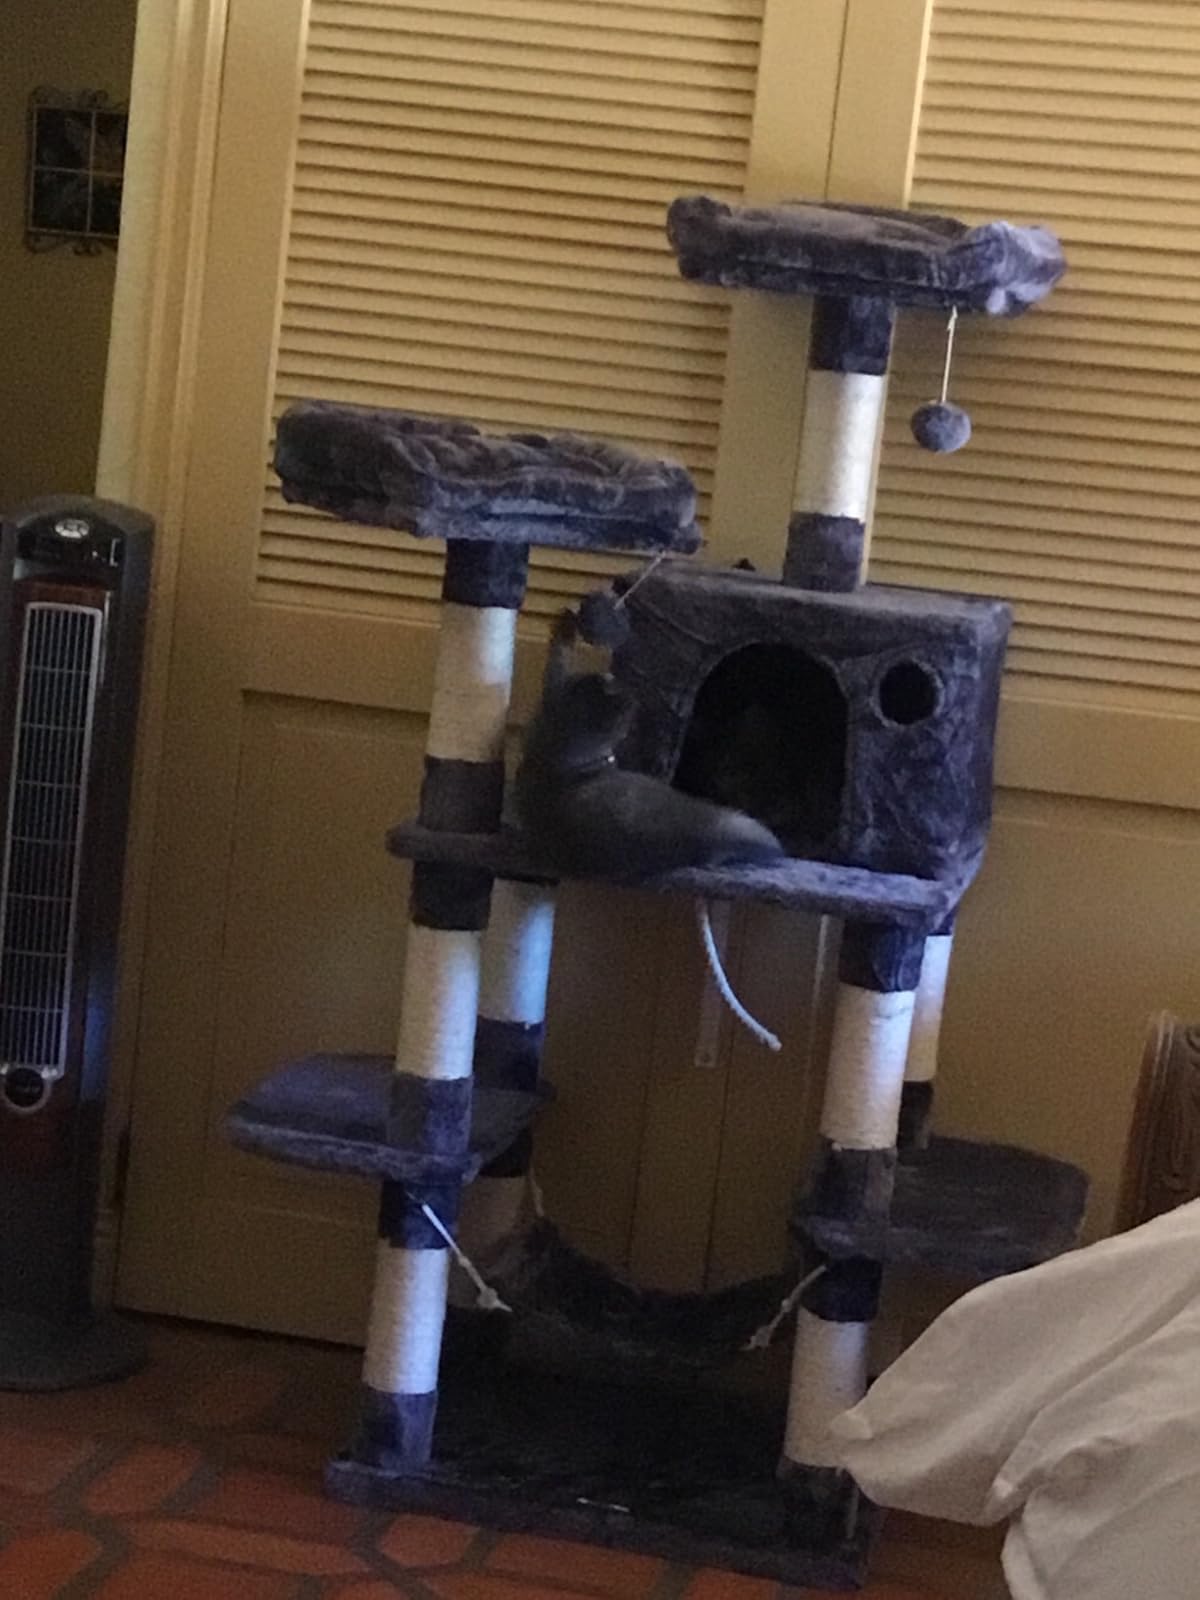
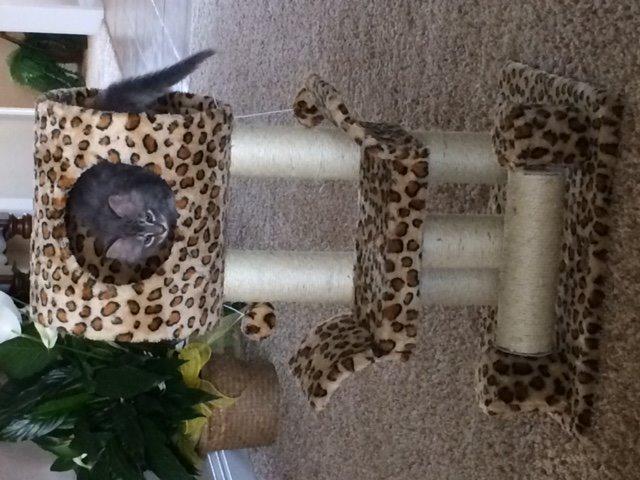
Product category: items_cat tree
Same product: no